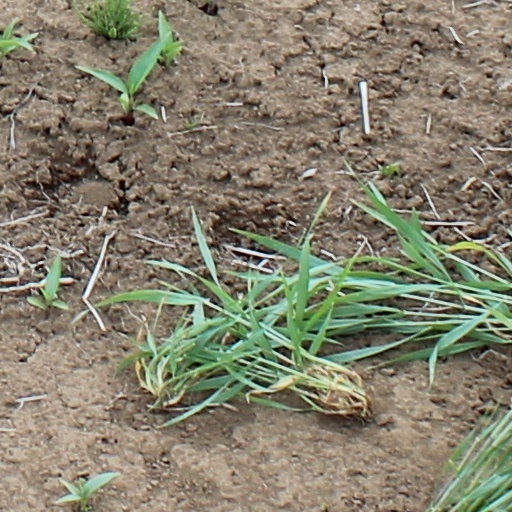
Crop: wheat